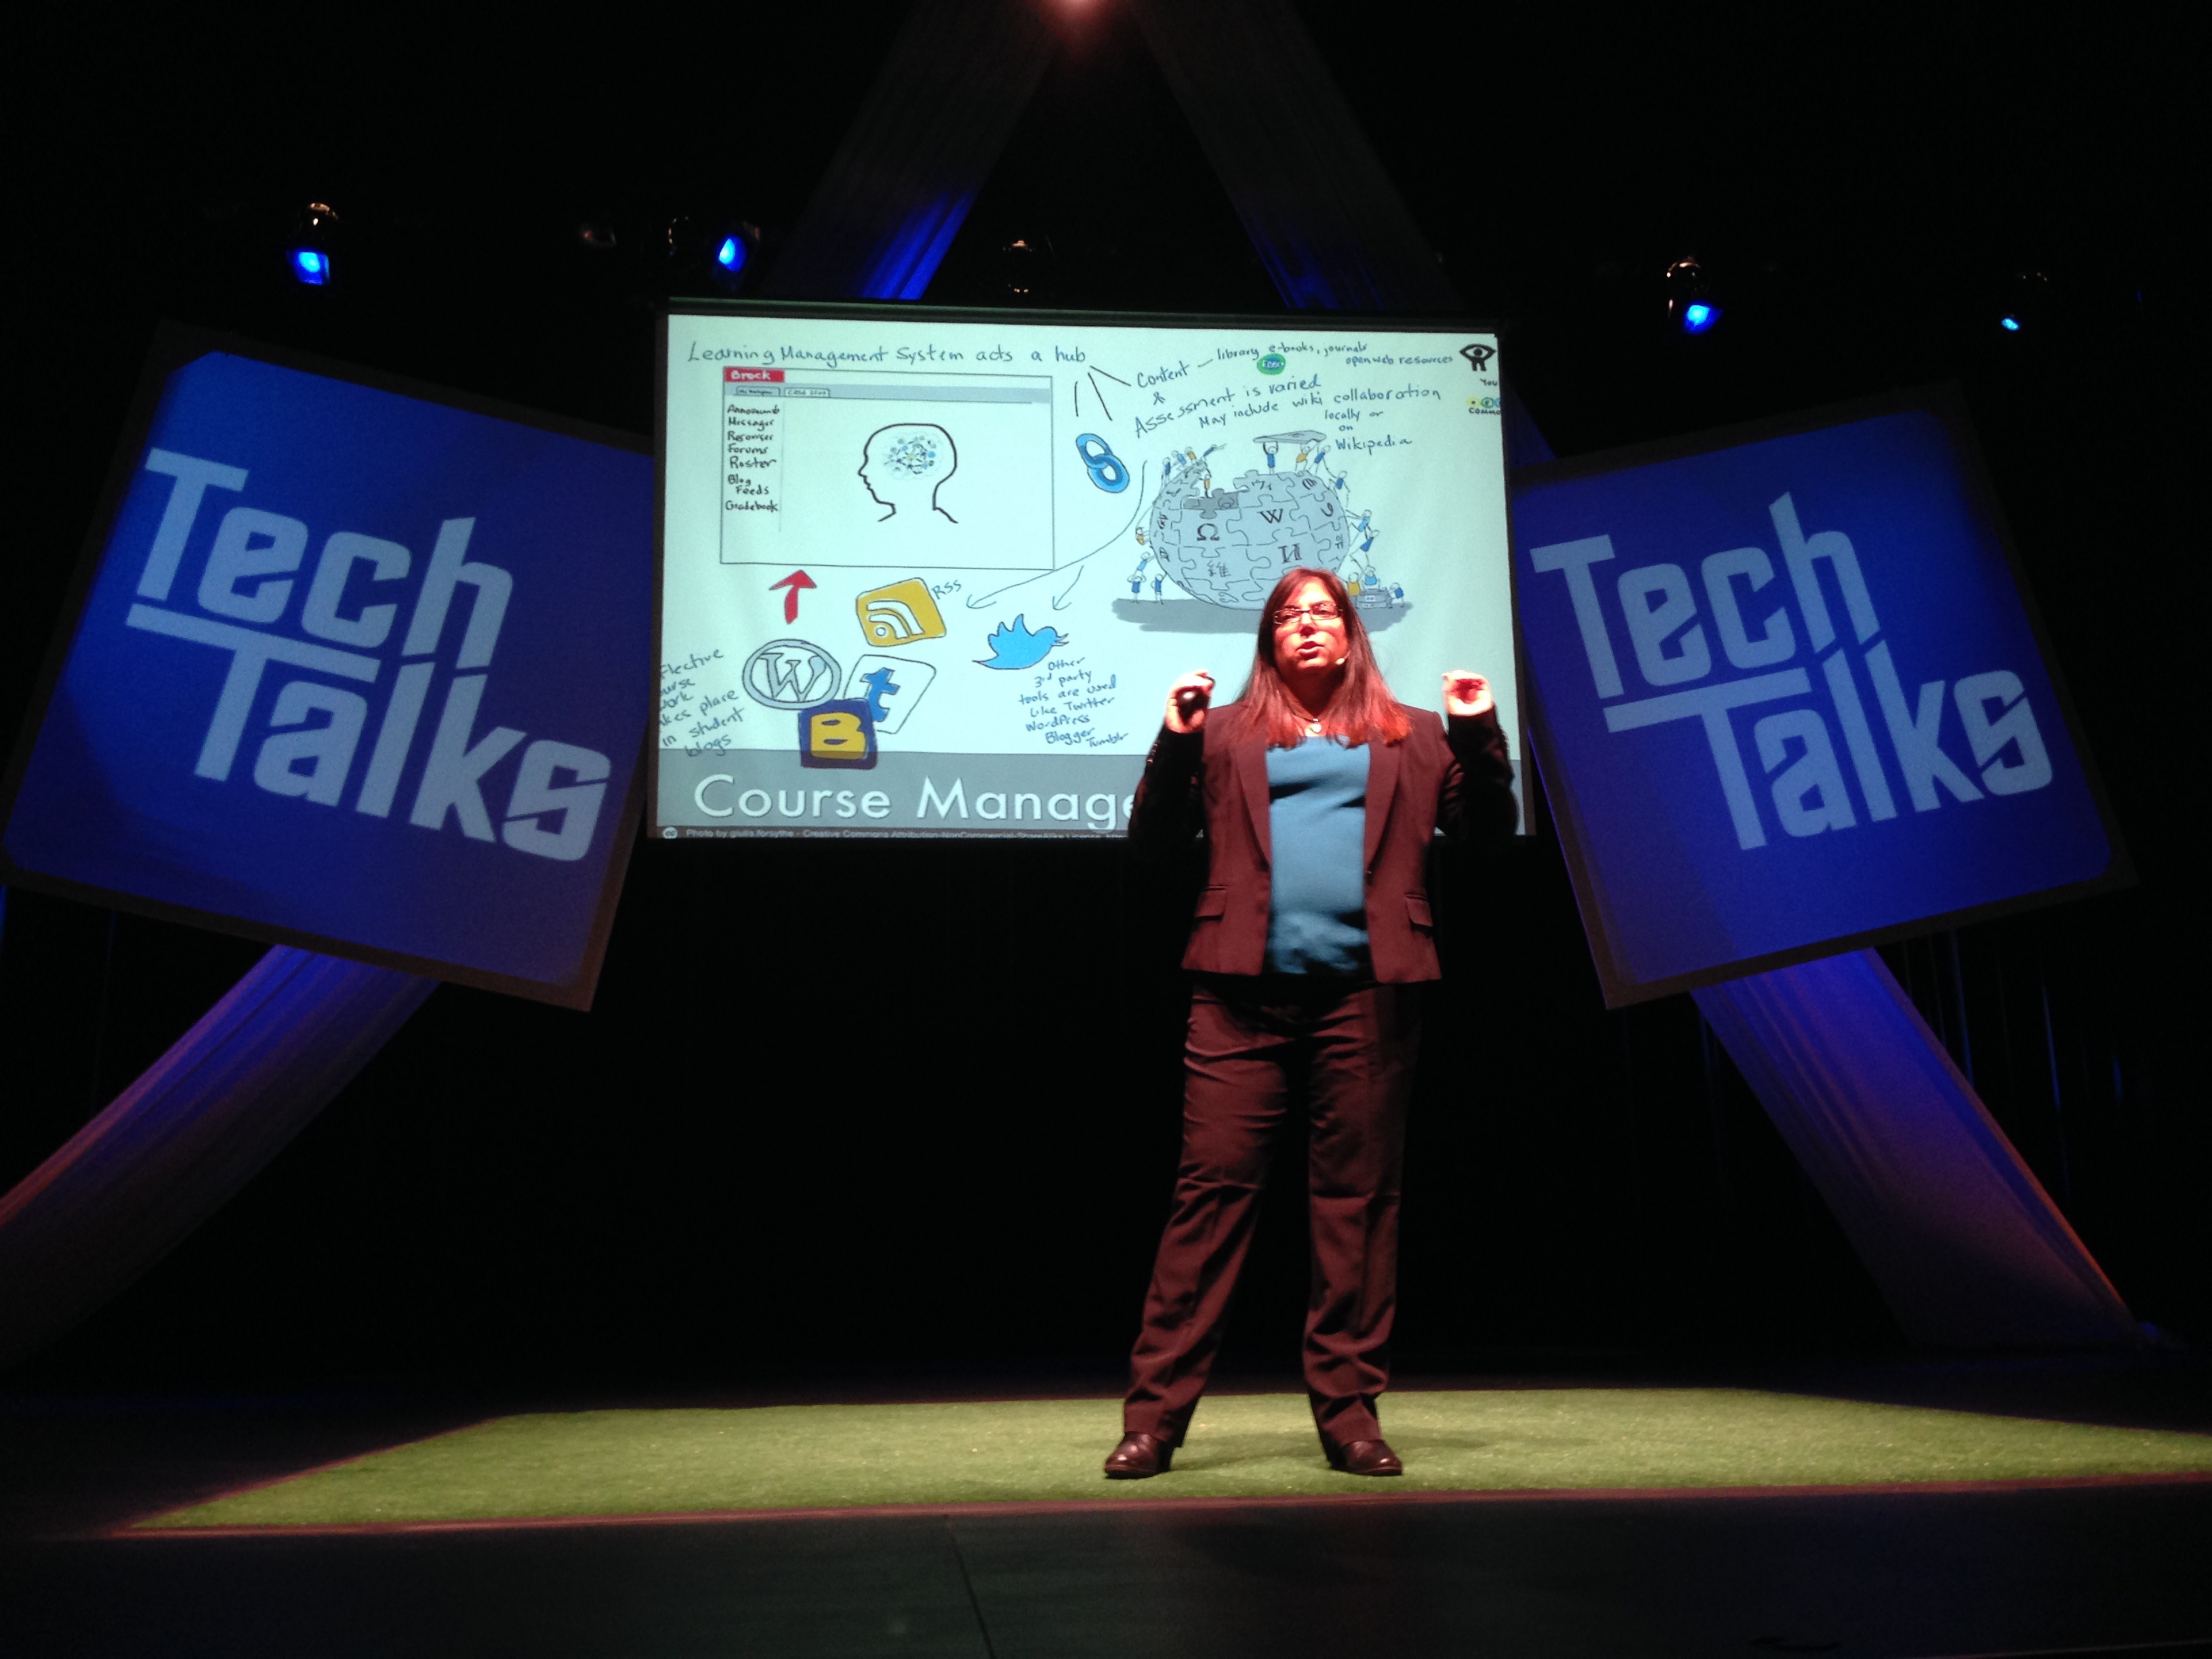
scctechtalks, screenshot